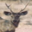
Label: deer